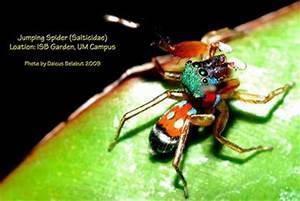
spider